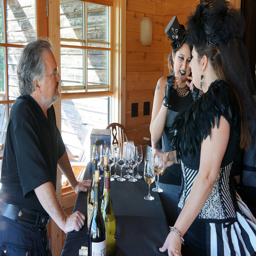
Two women are talking while a man is tending bar.
A man standing on the other side of a bottle and wine glass filled table from a pair of women.
Women in costume are standing at a table with wine bottles and glasses.
A man looking at a woman making gestures to another woman.
Two woman in party costumes standing in front of a man at a small bar serving wine.